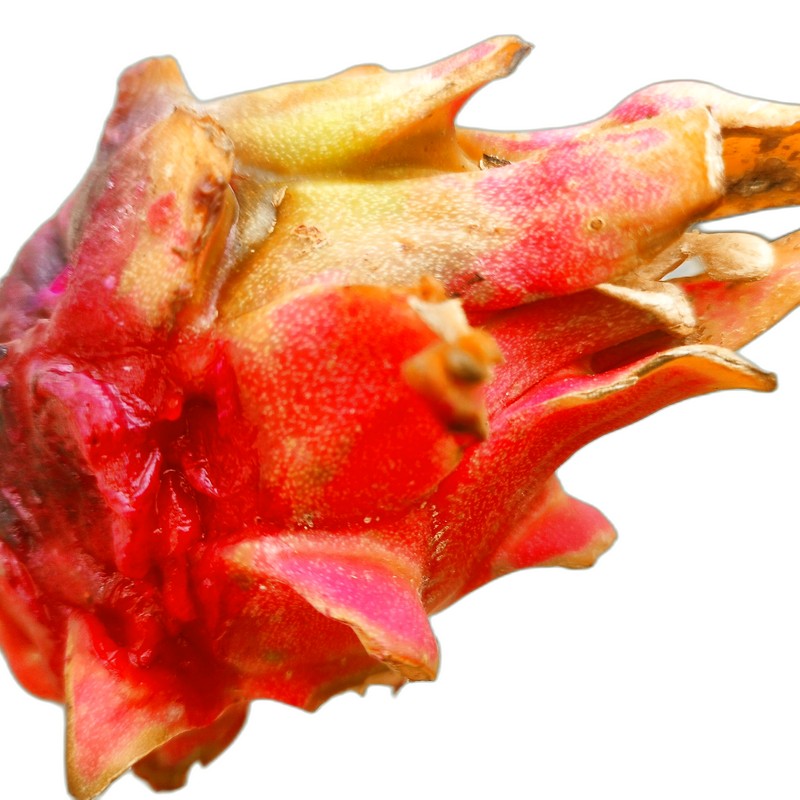
Label: Defect Dragon Fruit